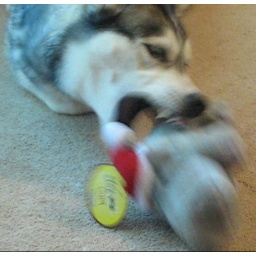
screen capture in video